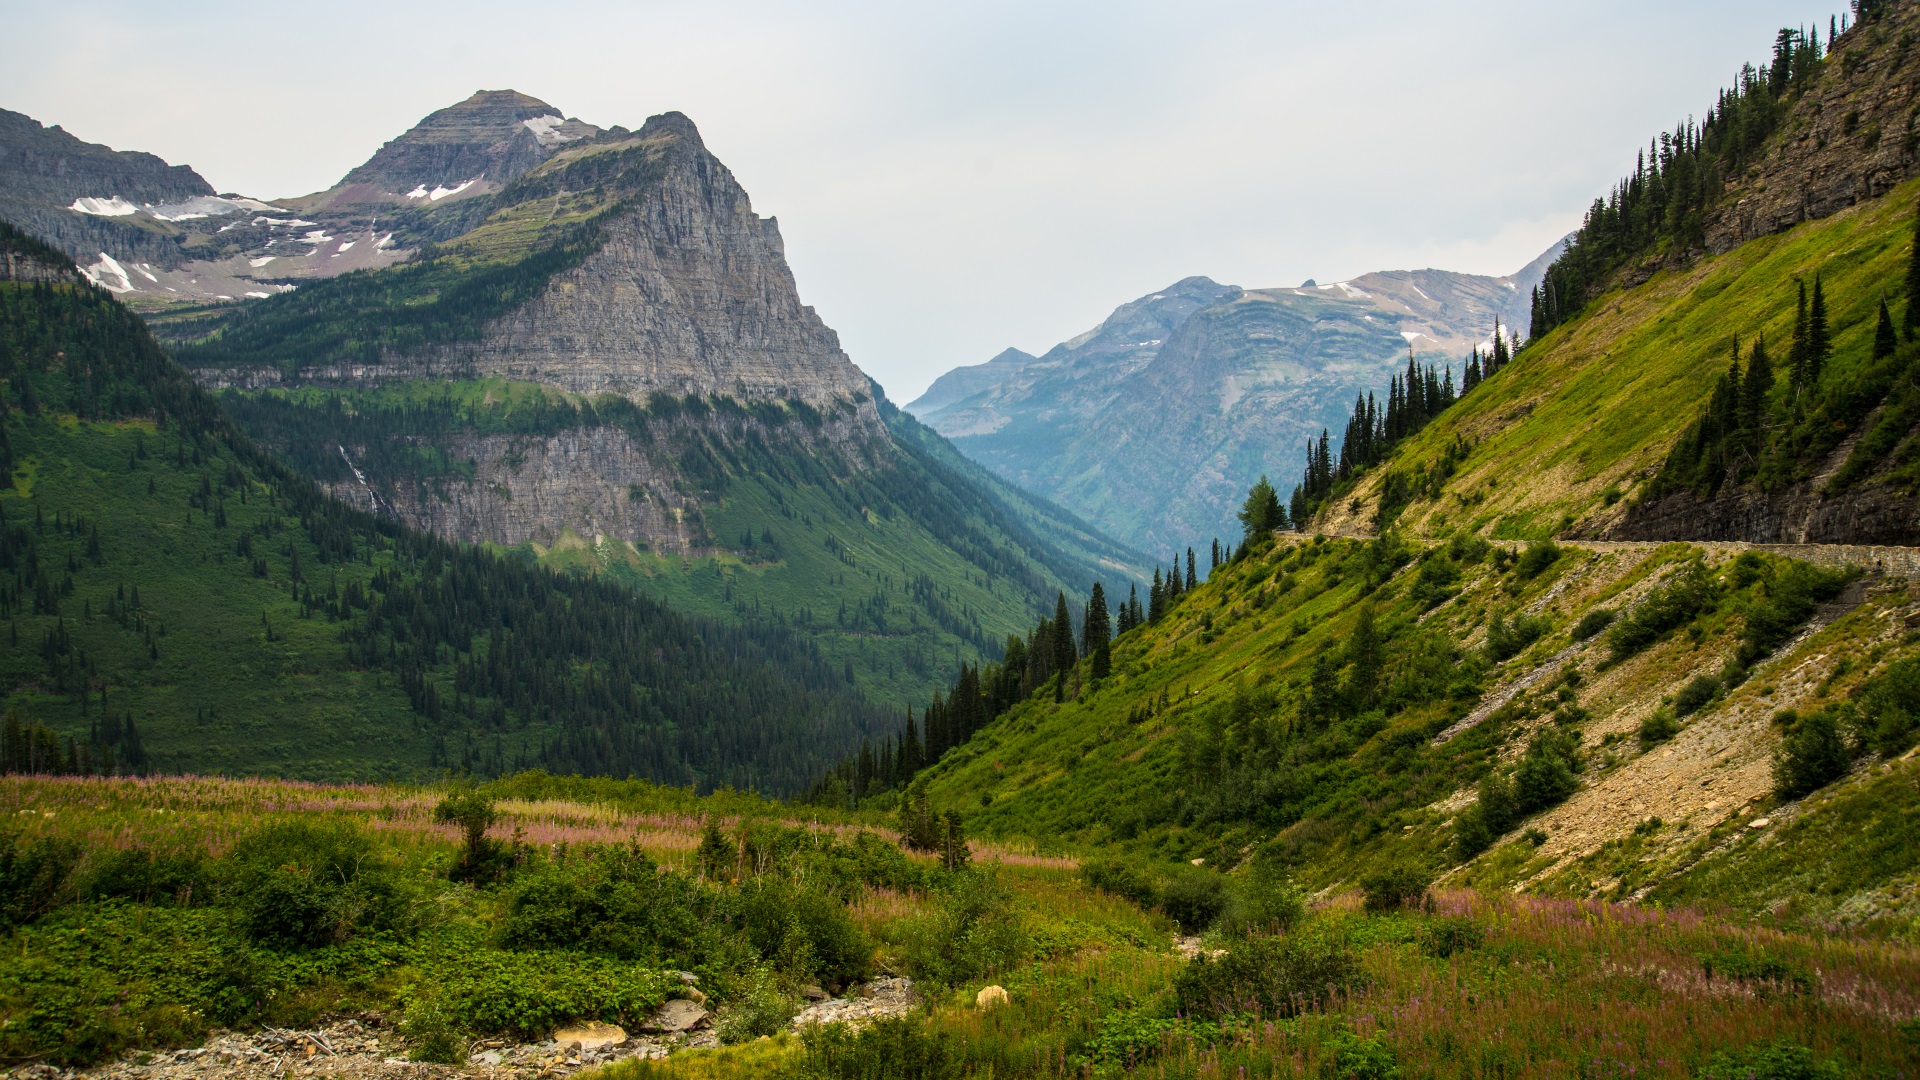
landscape, nature, grass, wilderness, walking, mountain, meadow, hill, adventure, valley, mountain range, summer, sight, scenic, hike, fjord, highland, national park, ridge, mountain peak, trees, rocks, outdoors, alps, plateau, fell, loch, landform, tarn, mountain pass, fir trees, geographical feature, mountainous landforms, grand mountains of Glacier National Park